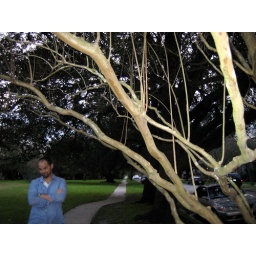
...and I take the road less travled...the one by the giant tree